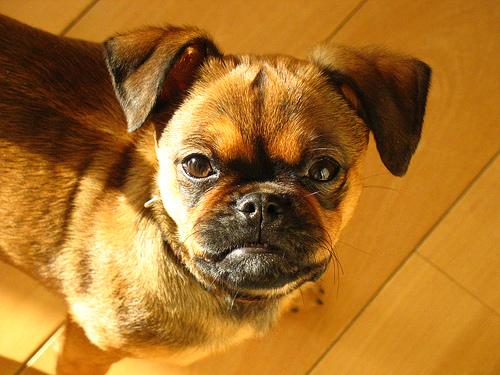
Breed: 209-n000042-Brabancon_griffo